Bergen Airport, Flesland

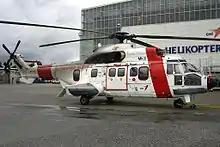
Eurocopter Super Puma operated by Helikopter Service

The airport had 70,000 passengers during its first twelve months of operations and exceeded 100,000 the following year. The temporary terminal was too small for this traffic and already during construction there was designed a larger terminal by Halfdan Grieg. By 1956, it was determined that the new terminal building would be too small. Also, an expansion of the runway was discussed that year. SAS announced that they would take delivery of the intercontinental jetliner Douglas DC-8, which would require a longer runway than was available at both Flesland and Fornebu. The cost of extending the runway to would cost NOK 3.5 million in Bergen and NOK 30 million in Oslo.